Future Nostalgia Tour

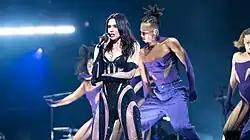
For the encore of the show, Lipa wore a custom Mugler catsuit featuring 120,000 crystals.

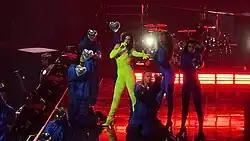
Critics praised Lipa's stage presence and live vocals.

In the final act, Lipa wore a sparkling black Mugler catsuit covered in 120,000 crystals with beige mesh cutouts as well as sheer and opaque body-defining panels. The outfit was similar to that of Cher's "If I Could Turn Back Time" outfit, and was paired with matching black gloves. The dancers wore also wore outfits by the fashion house, some in similar body suits to the singer and some with a cut out black top and matching trousers. For this act, a glittering moon and stars were brought down and the singer performed "Levitating" while hovering above the general admission crowd on a moving platform before waving goodbye and running off stage. She was surrounded by hanging iridescent planets and stars with a galaxy image on the big screen. In the encore, the singer belted an aggressive take of the album's title track where she whipped her hair around and walked the runway while teal and dark purple laser lights were used. The show closed with Lipa thanking her opening acts and introducing her band followed by a performance of "Don't Start Now" which opens with the singer reclaiming a dance move she performed during promotion for her eponymous debut studio album that caused her to be bullied online for it being "lazy" and "uninspired" as well as become a meme for the dance. Lipa stated that she looks back at the dance from a different perspective with "fondness" as, although the bullying caused her a lot of grief, it caused her to work harder and grow into the artist she wanted to become. Confetti cannons go off during the performance. The show lasted for approximately 90 minutes. As the audience left the venue, "I Wanna Dance with Somebody (Who Loves Me)" (1987) by Whitney Houston was played over the PA system.